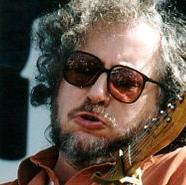
Age: 46